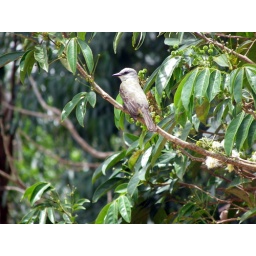
bird in a tree